Andrew Albicy

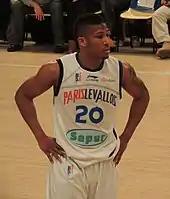
Albicy with Paris-Levallois in December 2012

Albicy has played with the Paris-Levallois Basket's youth team as a junior. He made a few appearances for the club's senior team between 2006 and 2009, before playing his first full season for the team in the 2009–10 season. Albicy averaged 4.5 points and 3.6 assists per game for the team while backing up starting guard Jimmal Ball.